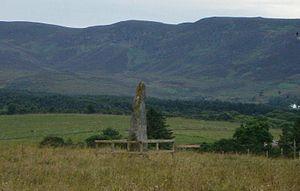
Les pierres pictes de Ross sont un ensemble de pierres travaillées par les Pictes, confédération de tribus présente dans le nord et le sud de l'Écosse de l'époque romaine au Xᵉ siècle. Un nombre important de ces pierres peut-être trouvé dans la région des Highlands de Ross, et en particulier dans la partie est, dite Easter Ross. La classification en classe et le nom des symboles sont ceux utilisés classiquement pour les Pierres Pictes.